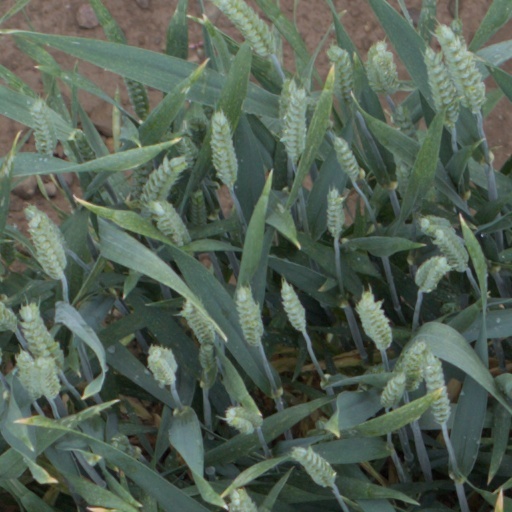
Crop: wheat